ZinT protein domain

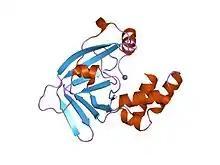
Crystal structure of metal-binding protein YodA from E. coli, PFAM DUF149

In molecular biology, ZinT (formerly known as YodA) is a family of protein domains found in prokaryotes. The domain contains a single binding site that can accommodate a divalent cation, with a geometry suggestive of zinc binding. This family was first thought to be part of the bacterial response to a toxic heavy metal cadmium by binding to the metal to ensure its elimination; however, more recent work has suggested a role in zinc homeostasis.